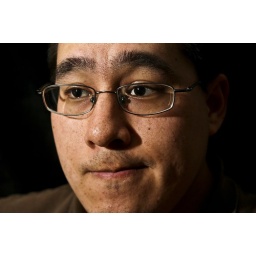
More boredom shots. I put my blanket up over my wall for a black backdrop.